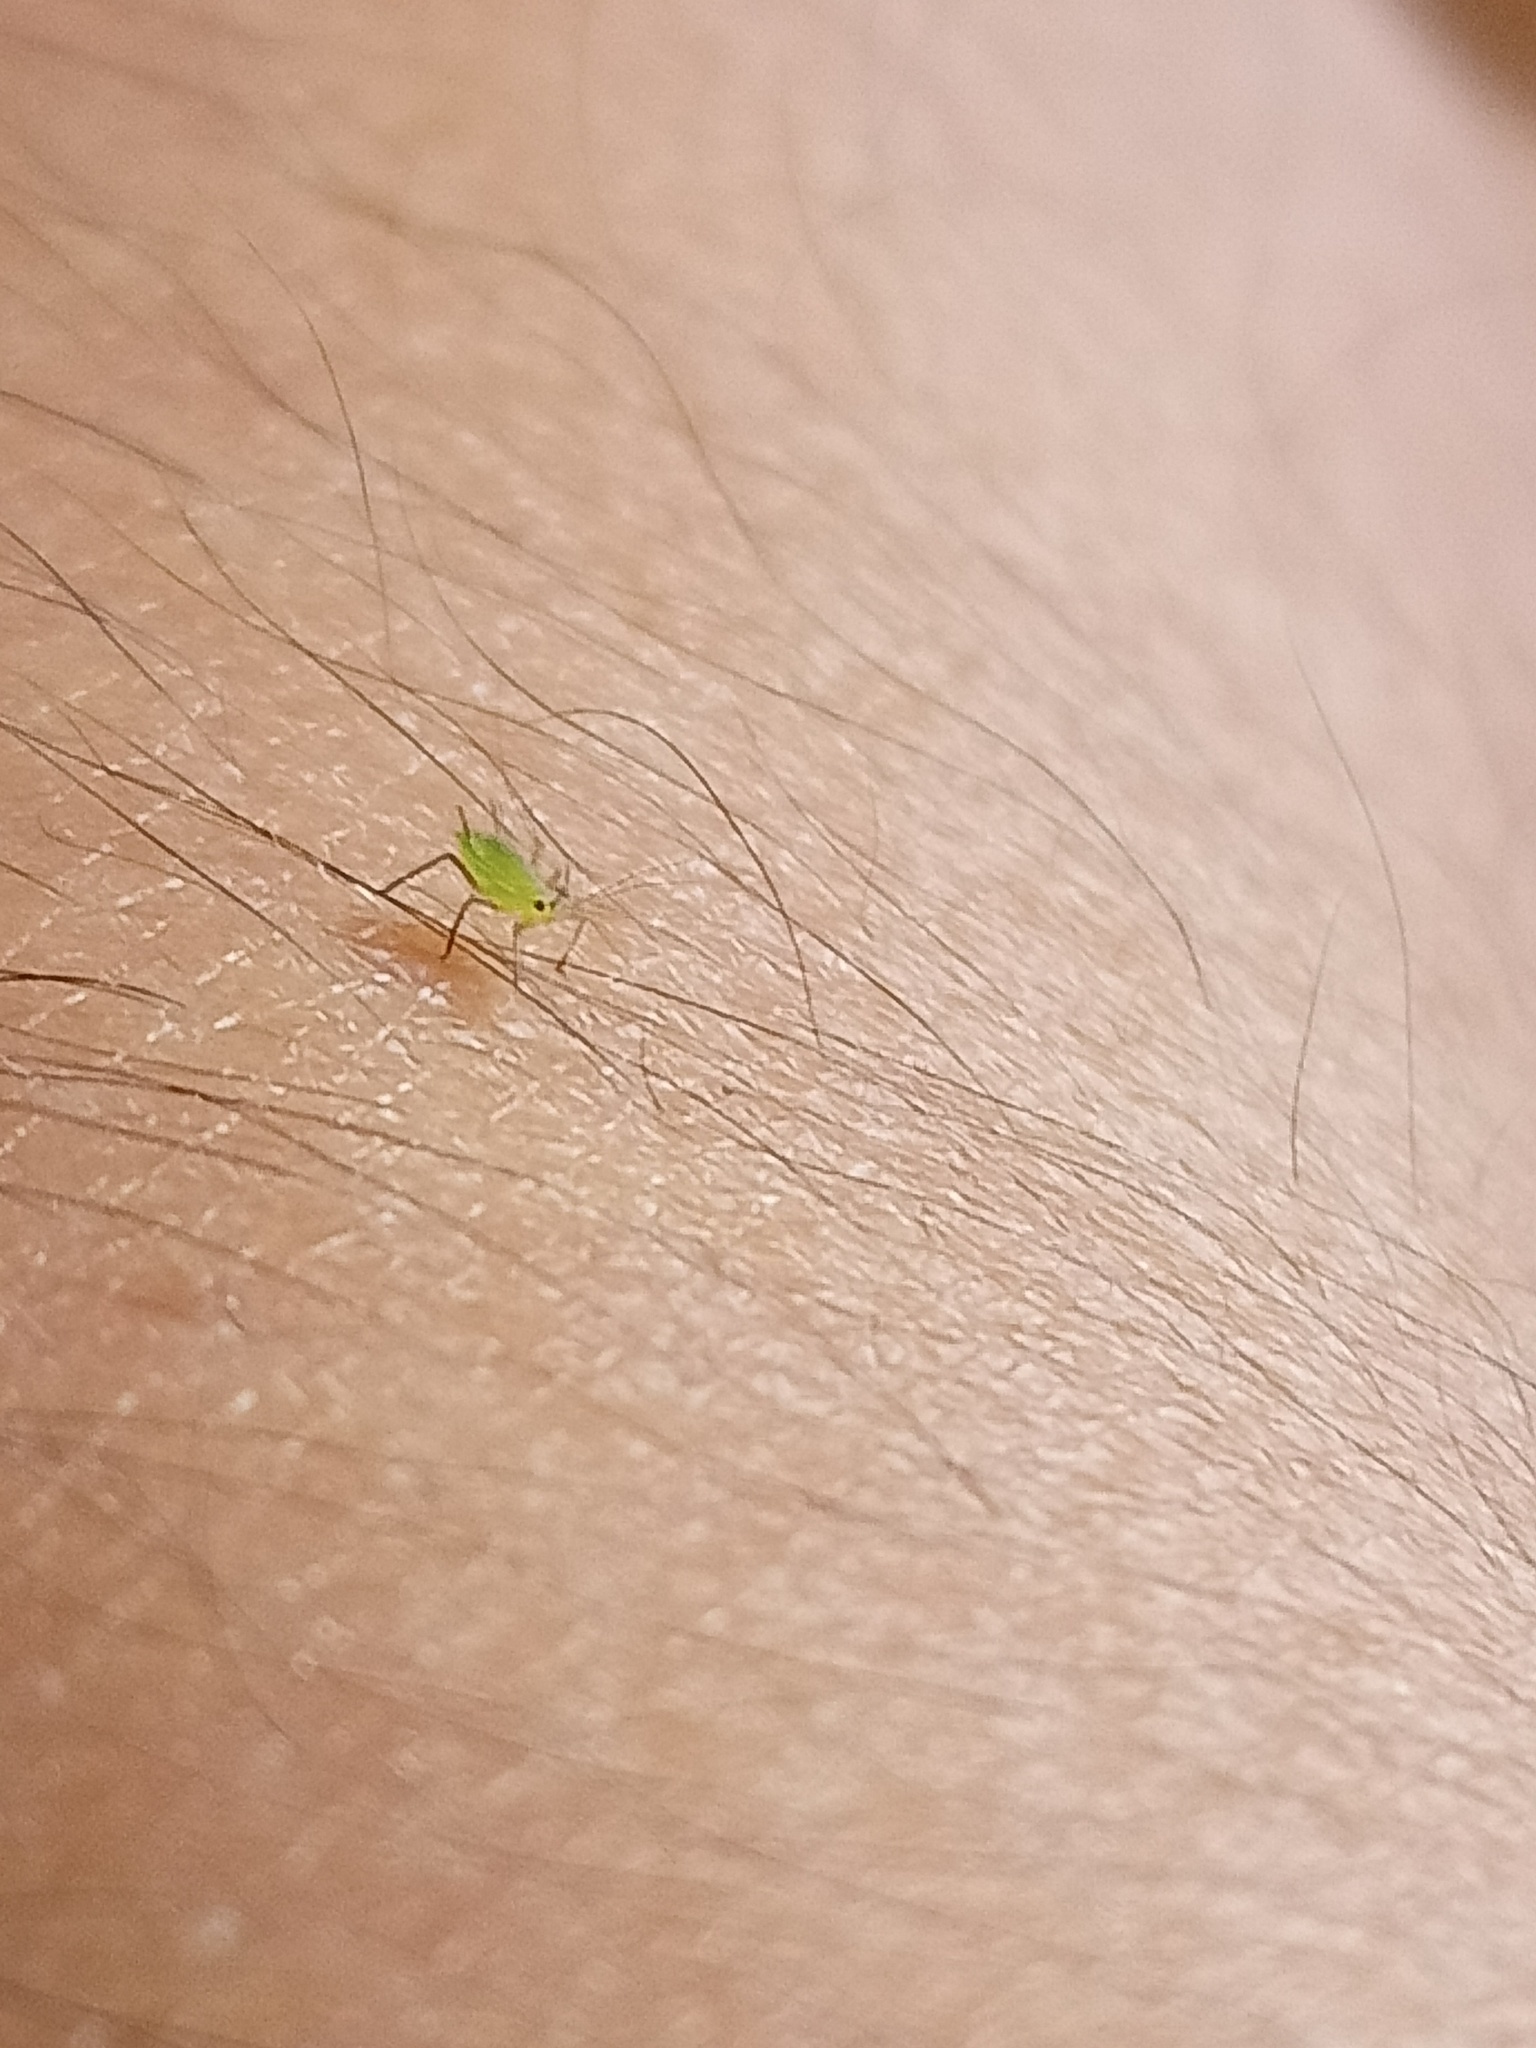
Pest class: green_peach_aphid